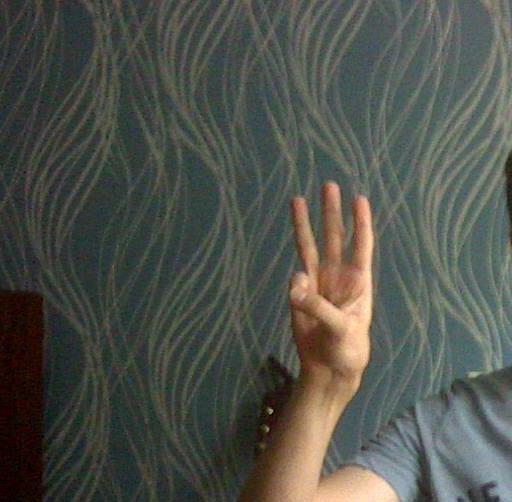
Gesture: three